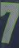
Number: 7